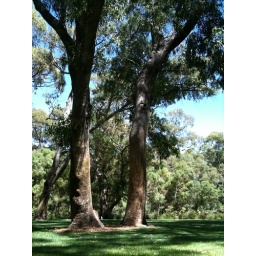
There is a pretty green bird in there somewhere